Alicante Tram

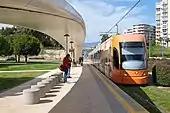
Tram at "Holanda" station on line L4

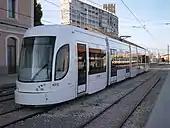
"Flexity Outlook" type tram at the station "Alicante - La Marina"

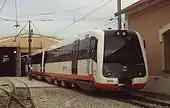
New MAN 2500 series diesel train at depot near "La Marina" station

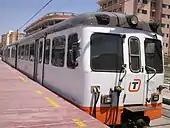
Old MAN 2300 series diesel train in "El Campello" station

Notes: What is now L3 was opened initially in 1999 as an experimental service between Porta del Mar and Albufereta, and was extended to El Campello in 2003. 4L no longer operates as of 2013 and instead has had its service replaced by L5. L9 was originally taken over by FGV in 1987, and was incorporated into the tram network upon its opening.